Unreformed House of Commons

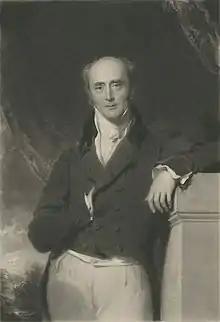
Earl Grey

Even in medieval times a significant proportion of the King's revenue came from taxes paid by people living in towns, and thus the House of Commons had representatives of boroughs as well as counties from an early date. A borough was a town which usually, but not always, had a Royal charter giving it the right to elect two members (known as burgesses) to the House of Commons, though some very ancient boroughs were acknowledged as having prescriptive rights. Five English boroughs elected only one member, while two boroughs – the City of London and the double borough of Weymouth and Melcombe Regis in Dorset – elected four members each. From the 16th century 12 boroughs in Wales elected one member each.